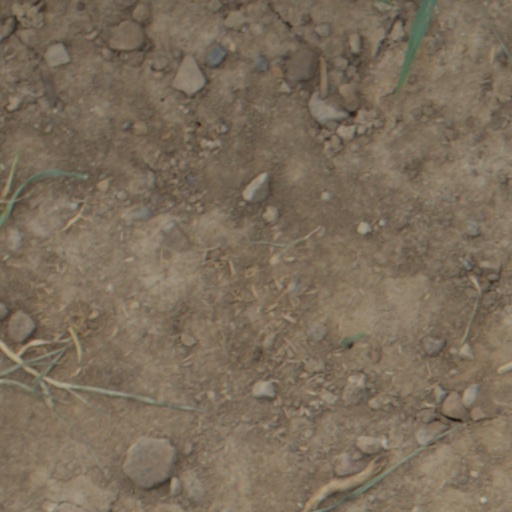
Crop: wheat